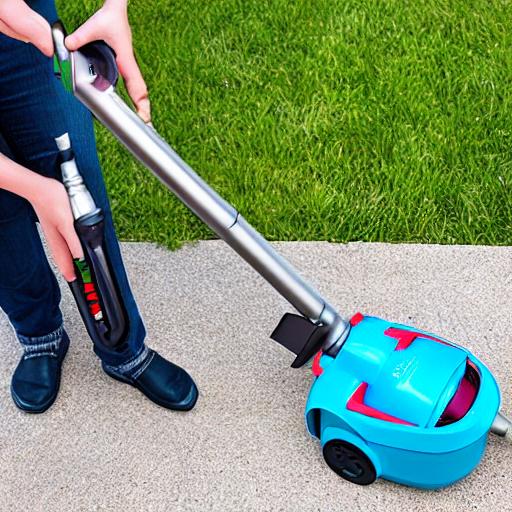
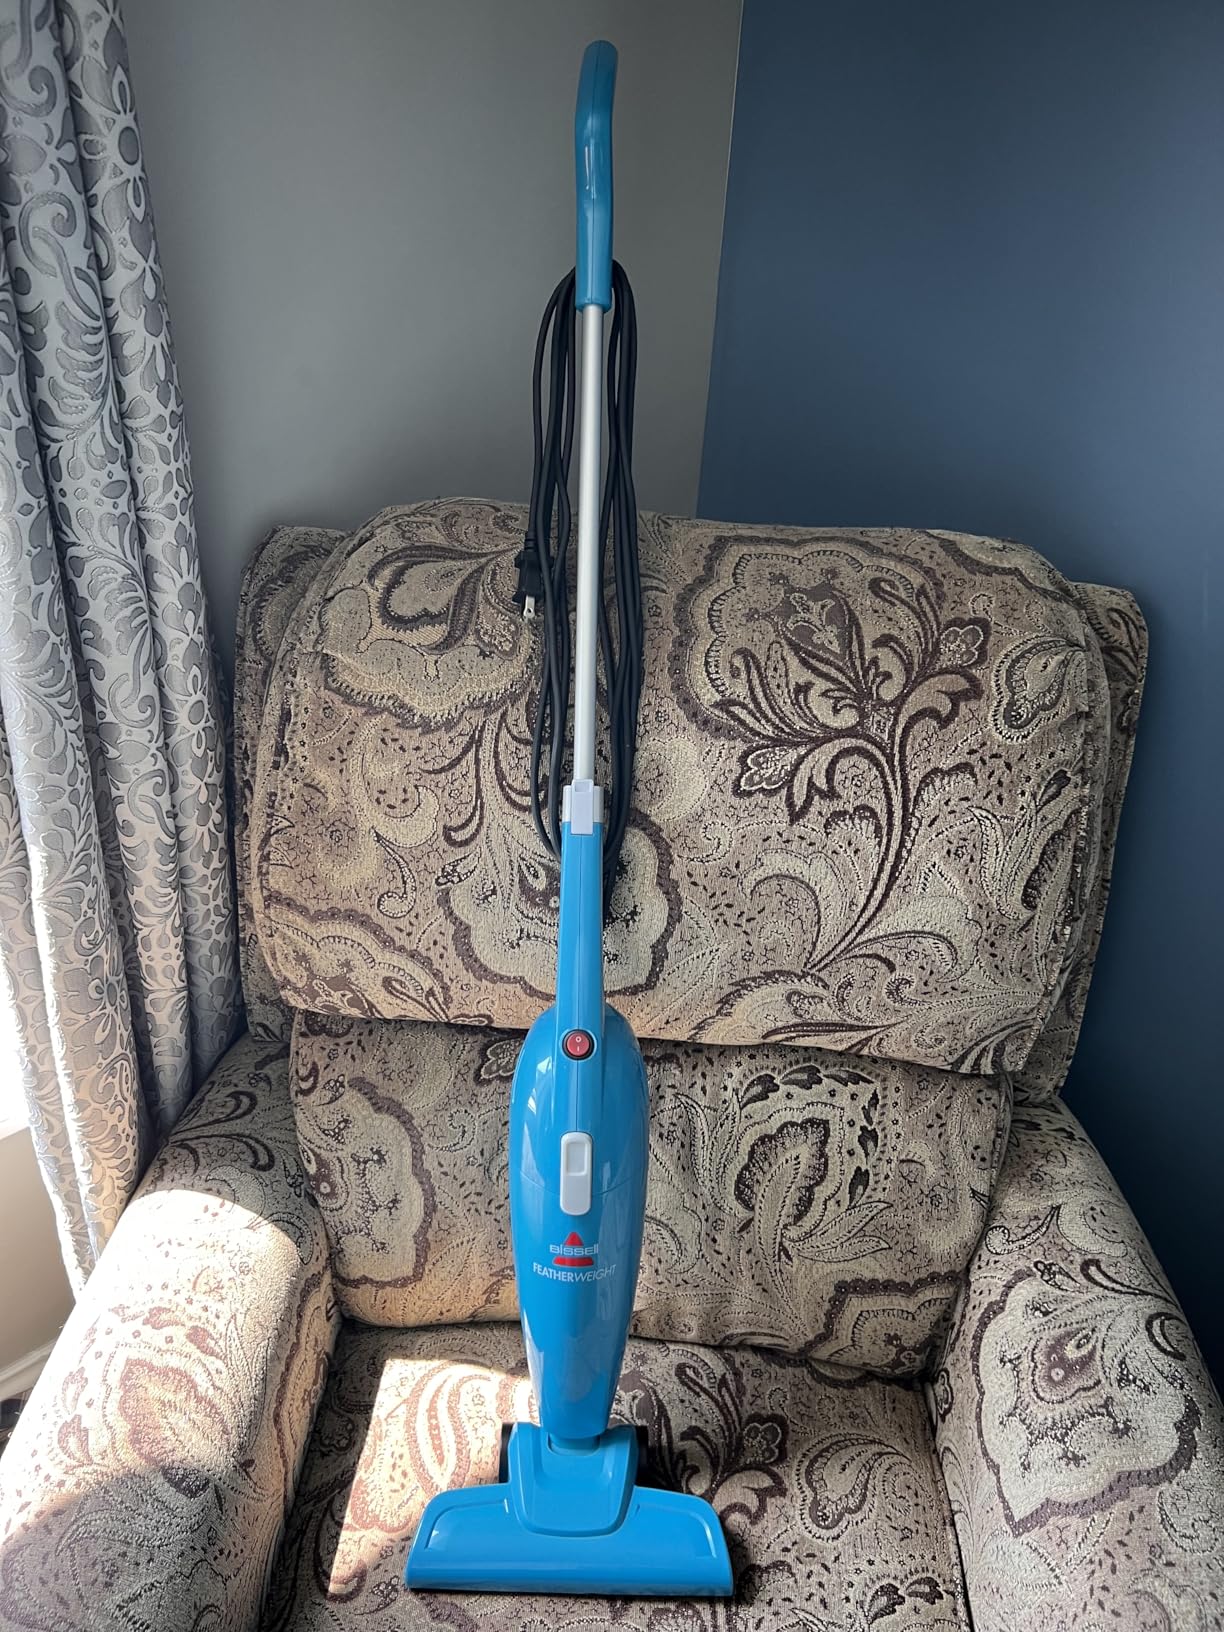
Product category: items_vacuum
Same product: no